Describe the emotion expressed in this image:  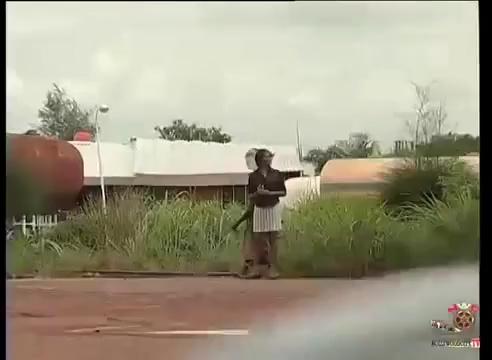
This person displays Pain, valence and arousal with low intensity.